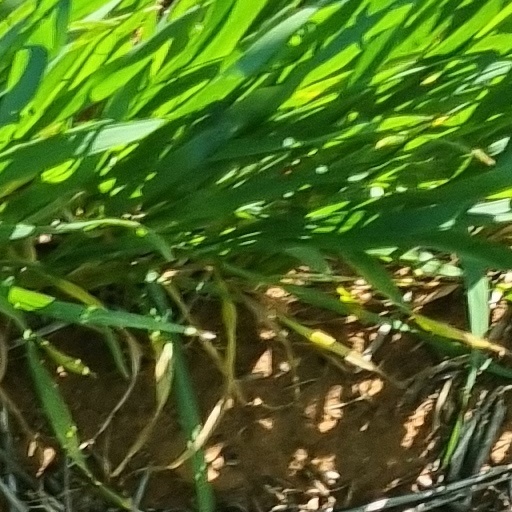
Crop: wheat